Yerkes Observatory

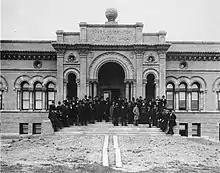
Group photo from the dedication in October 1897

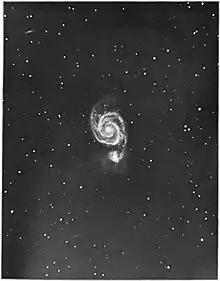
A photo of the Messier 51 galaxy taken on June 3, 1902, at the Yerkes Observatory

A 12-inch refractor was moved to Yerkes from Kenwood Observatory in the 1890s. Two other telescopes planned for the observatory in the 1890s were a 12-inch aperture refractor and a 24-inch reflecting telescope. There was a heliostat mirror and a meridian room for a transit instrument.